Battle of Tryškiai

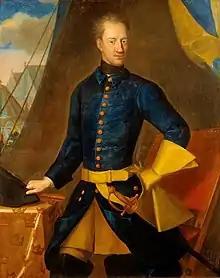
Charles XII of Sweden in 1706, by Johan David Schwartz

As Charles reached the Swedish headquarters in Courland, on January 9, 1702, he immediately ordered the main army to prepare for a march into Lithuania — and the inevitable Swedish invasion of Poland — to reinforce Hummerhielm at Kaunas, in contrast to the advice of most of his generals. Hummerhielm's troops remained quite active despite being heavily outnumbered, with an insufficient amount of provisions, forage and ammunition; on March 18, he beat 12 banners of the Wiśniowiecki family — another enemy to the Sapieha's — at Jieznas, and there seized ten metal cannons, of which he could only bring back four to Kaunas. Three days later, a small party of 40 men sent out by Hummerhielm to gather supplies, was attacked at Osinitza by 1,700 men under Michał Serwacy Wiśniowiecki, the Swedes were beaten back with a loss of 17–22 men. The Swedish retaliation did not wait as Hummerhielm assembled a force of 130 cavalry and 100 infantry and marched against the Lithuanians to collect the remaining six guns at Jieznas; these events led to the Battle of Darsūniškis, where the Swedish cavalry was annihilated and Hummerhielm captured. The news of Hummerhielm's defeat deeply angered Charles who promptly proceeded with the advance of the Swedish army into the Commonwealth. This forced Grzegorz party to retreat to the rich-wooded areas in the northeastern Lithuania, from where he would keep harassing the Swedes who were left behind to hold Courland.